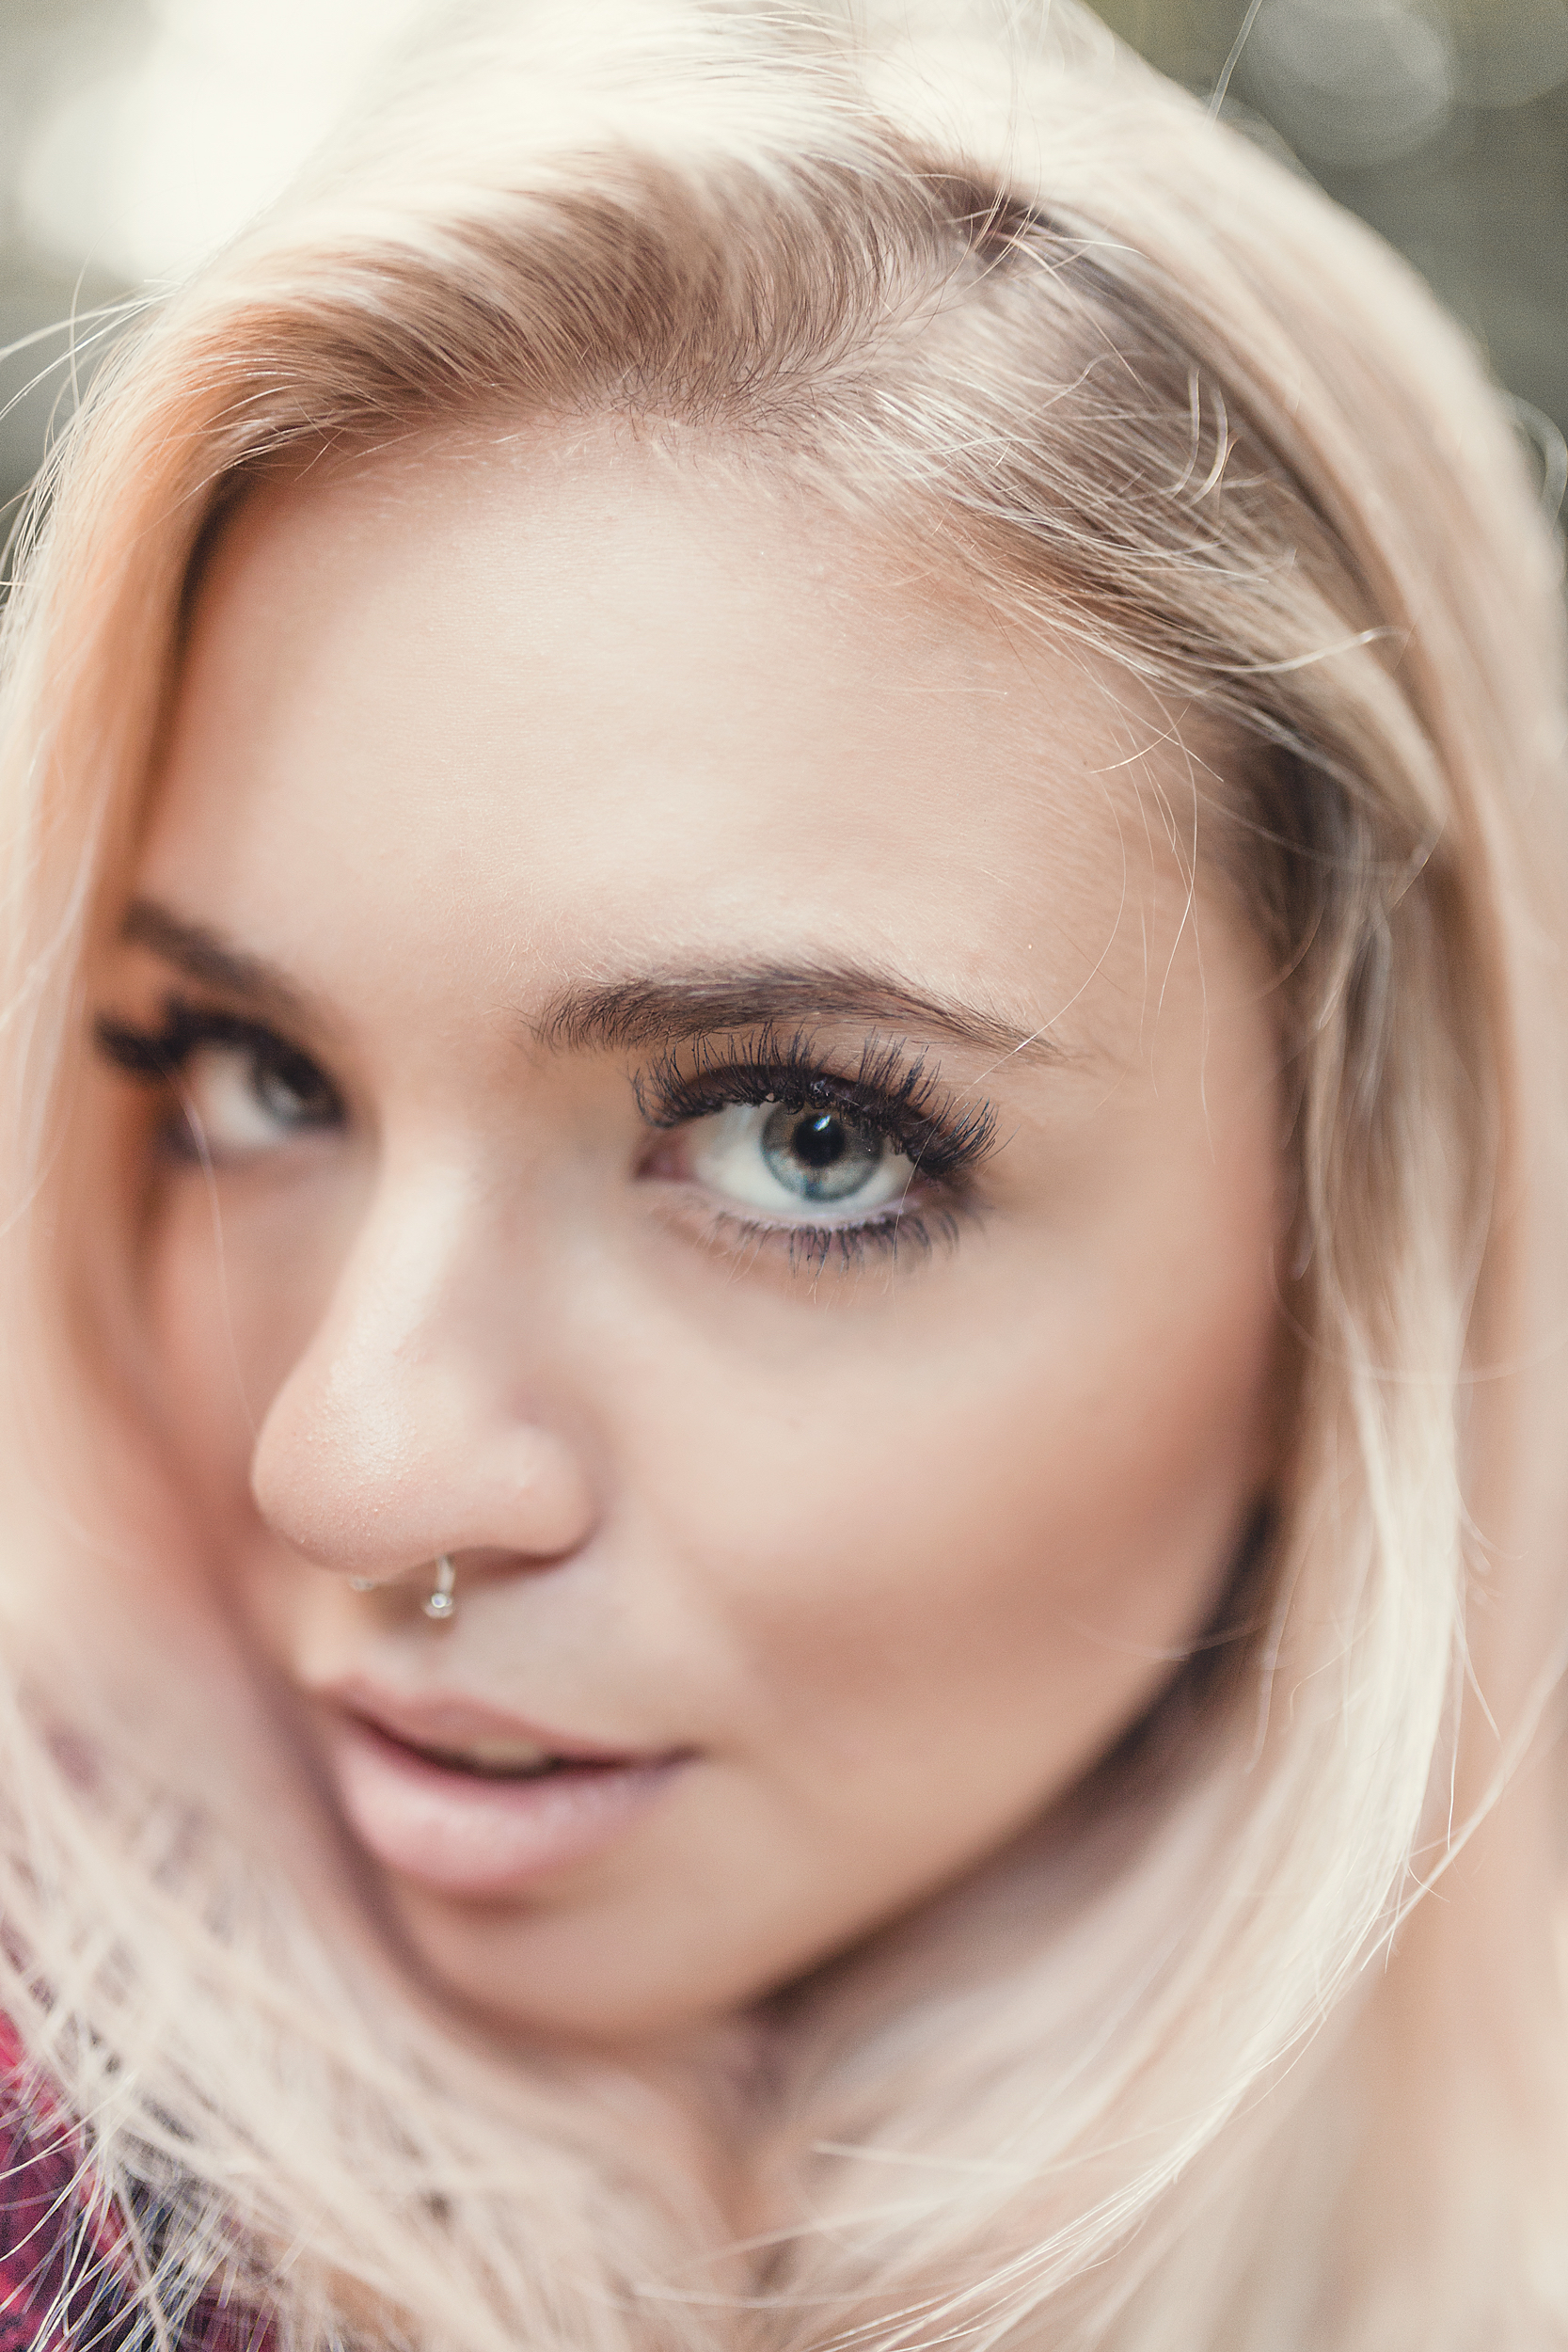
girl, woman, hair, photography, portrait, model, fashion, lady, lip, hairstyle, eyebrow, long hair, eyelash, close up, human body, face, nose, cheek, eye, head, skin, beauty, blond, organ, photo shoot, brown hair, portrait photography